Mackie Building

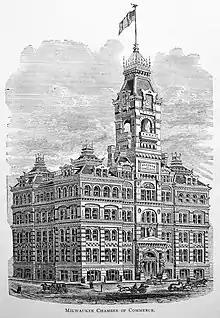
Engraving from before 1881

The exterior remains much as Mix designed it: five and a half stories, plus a tower centered above the main entrance, reaching 160 feet above the street. The first story is clad in gray Minnesota granite. Above that the exterior is gray sandstone and limestone. The windows are different at each story, but unified by alternating bands of color and texture. The roof is a complex of mansards. The north entrance is framed by granite columns and images of the Great Seal of Wisconsin and the bull and bear.